San Marino at the 2012 Summer Olympics

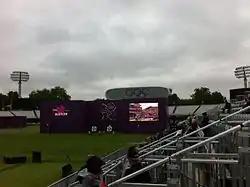
The Lord's Cricket Ground, where Guidi competed in archery.

The 2012 Summer Olympics marked Emanuele Guidi's first appearance at the Olympic Games at the age of 42. He qualified for the men's individual competition after receiving a wild card from the Tripartite Commission. The archery events at the 2012 London Games were held at the Lord's Cricket Ground. Guidi competed on 27 July in the ranking round, finishing 64th and last of all competitors with 589 points. He scored 110 points less than the leading competitor, Im Dong-Hyun of South Korea. Guidi competed against Im, the second-placed ranked archer in the world, in the Round of 64 three days later. Guidi made a good start but was unable to put Im under pressure throughout the contest and the latter took all three sets of the match to advance into the next round of the contest. After the competition, Guidi said to Reuters, "I am still shaking. Did you see me shaking on the shooting line? I had nothing to lose today. My first objective was being here and I am. I just hope I did not make such a bad performance."